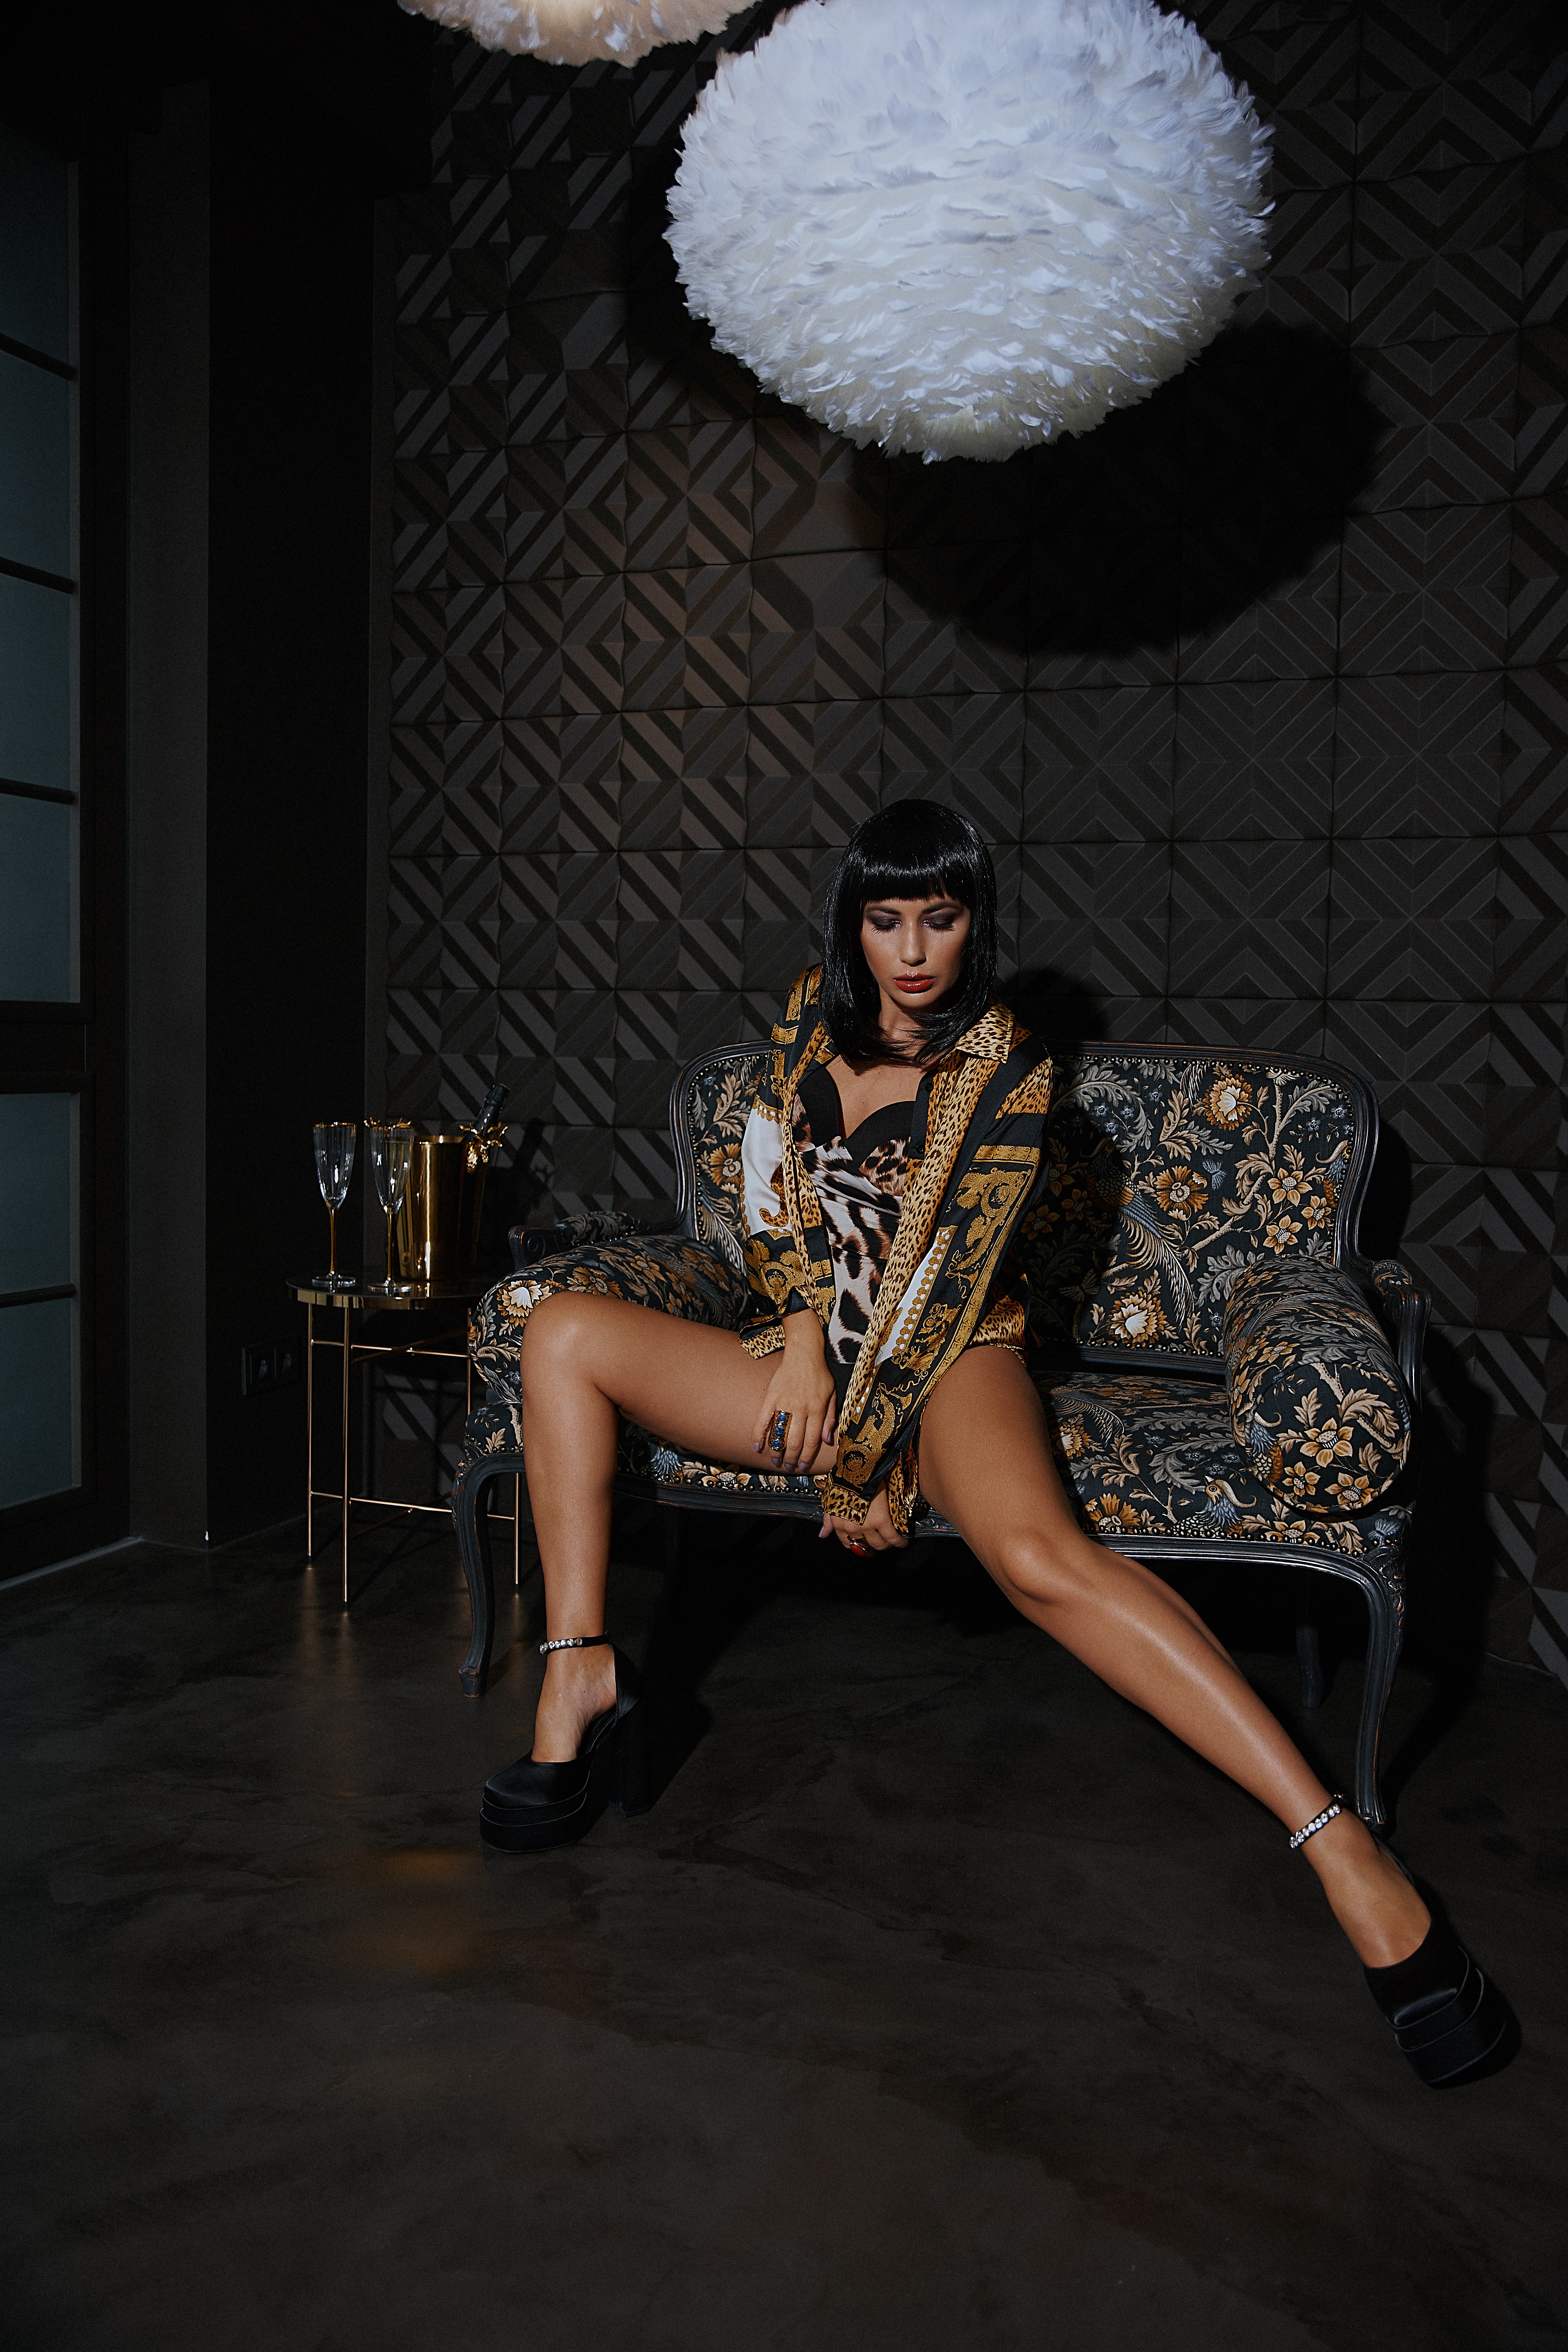
woman, shoe, flash photography, thigh, fashion design, human leg, flooring, performing arts, knee, eyewear, event, darkness, fashion accessory, room, boot, entertainment, sitting, fur, jewellery, fashion model, sandal, comfort food, photo shoot, performance art, fun, necklace